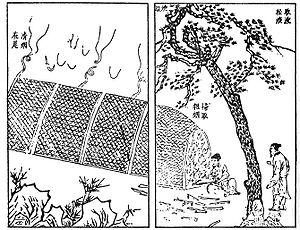
Si l'encre de Chine est très vraisemblablement originaire de ce pays, et bien que son principe de fabrication soit à peu près stable, il a existé une variété infinie d'« encres de Chine » différentes selon les lieux et les époques.